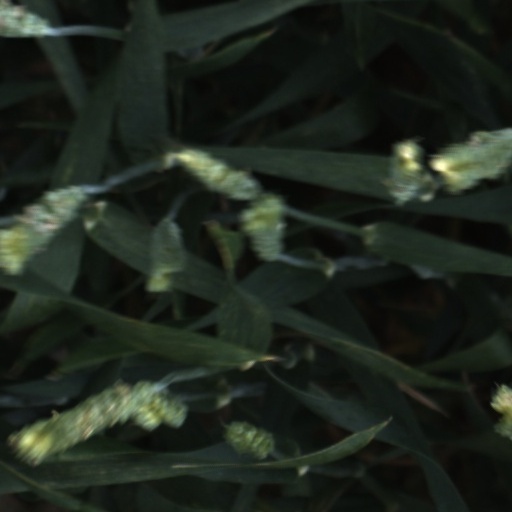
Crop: wheat